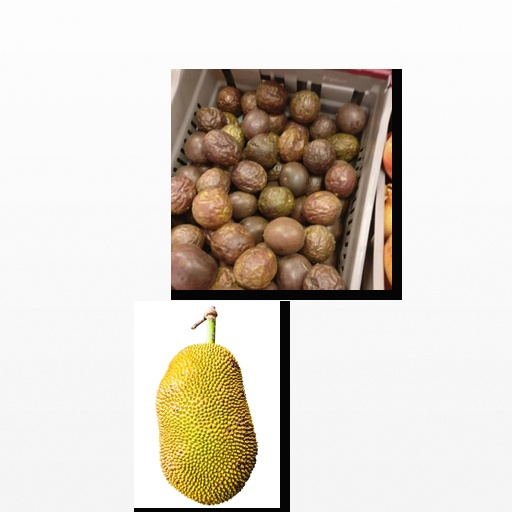
Food items: passion_fruit, spiny_gourd